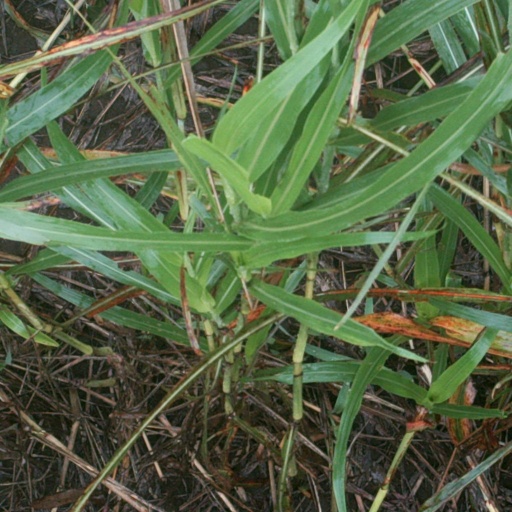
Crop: sorghum